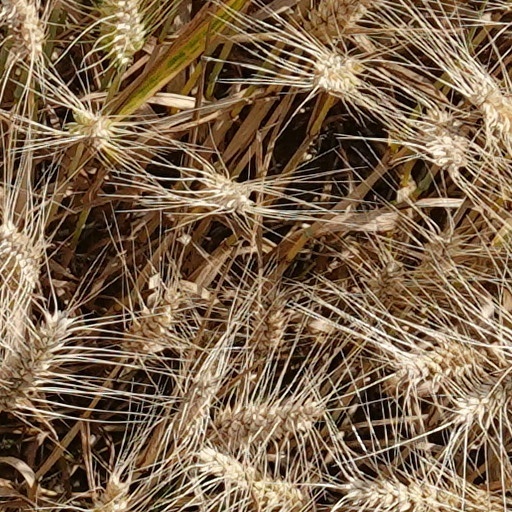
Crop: wheat